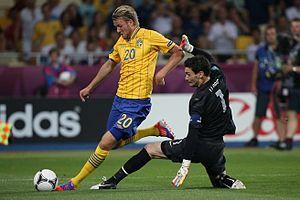
Nils Ola Toivonen, né le 3 juillet 1986 à Degerfors, est un footballeur suédois, qui évolue au poste d'attaquant ou de milieu de terrain offensif au Malmö FF.